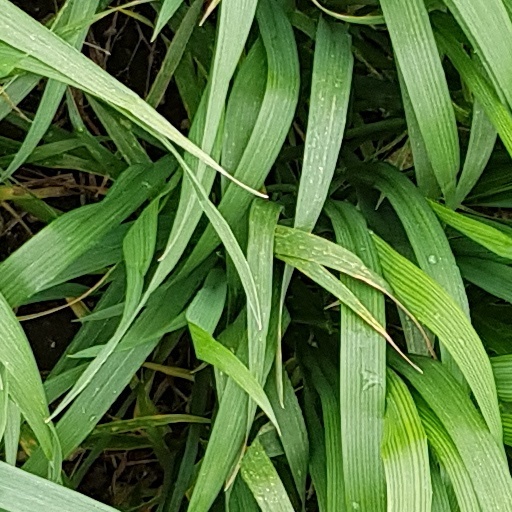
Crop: wheat